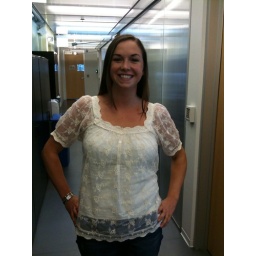
Julie in her white shirt